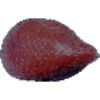
Label: Salak 1